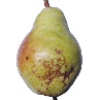
Label: Pear Williams 1